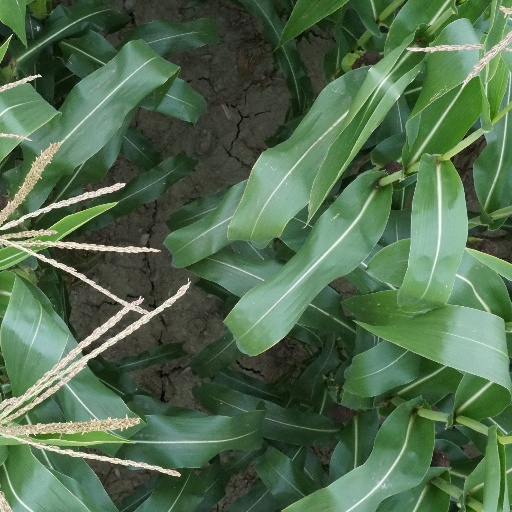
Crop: maize; corn